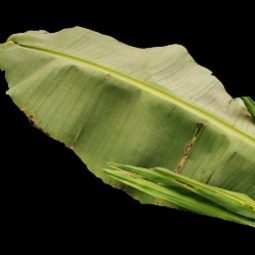
Label: Potassium